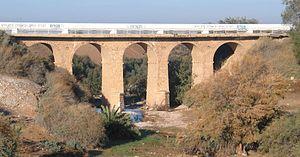
pont ferroviaire qui n'a jamais servi sur la rivière Patish construit par les ottomans en 1914-1915. Il est utilisé aujourd'hui pour le passage d'un aqueduc.
Le Merhavim est un conseil régional situé dans le district sud, au nord d'Ofaqim, en Israël. Le mot hébreu Merhavim signifie espaces.
Ofaqim est une ville située dans le district Sud d'Israël, et dont la population en septembre 2008 comptait 24 700 personnes. La ville est située à 20 km légèrement au nord-ouest de Beer-Sheva.